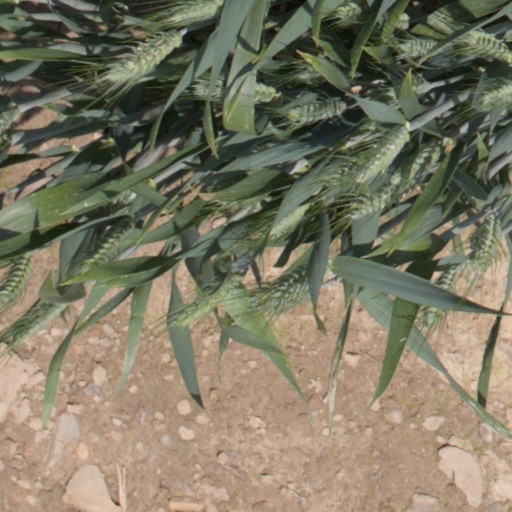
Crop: wheat